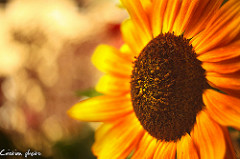
Flower: sunflower